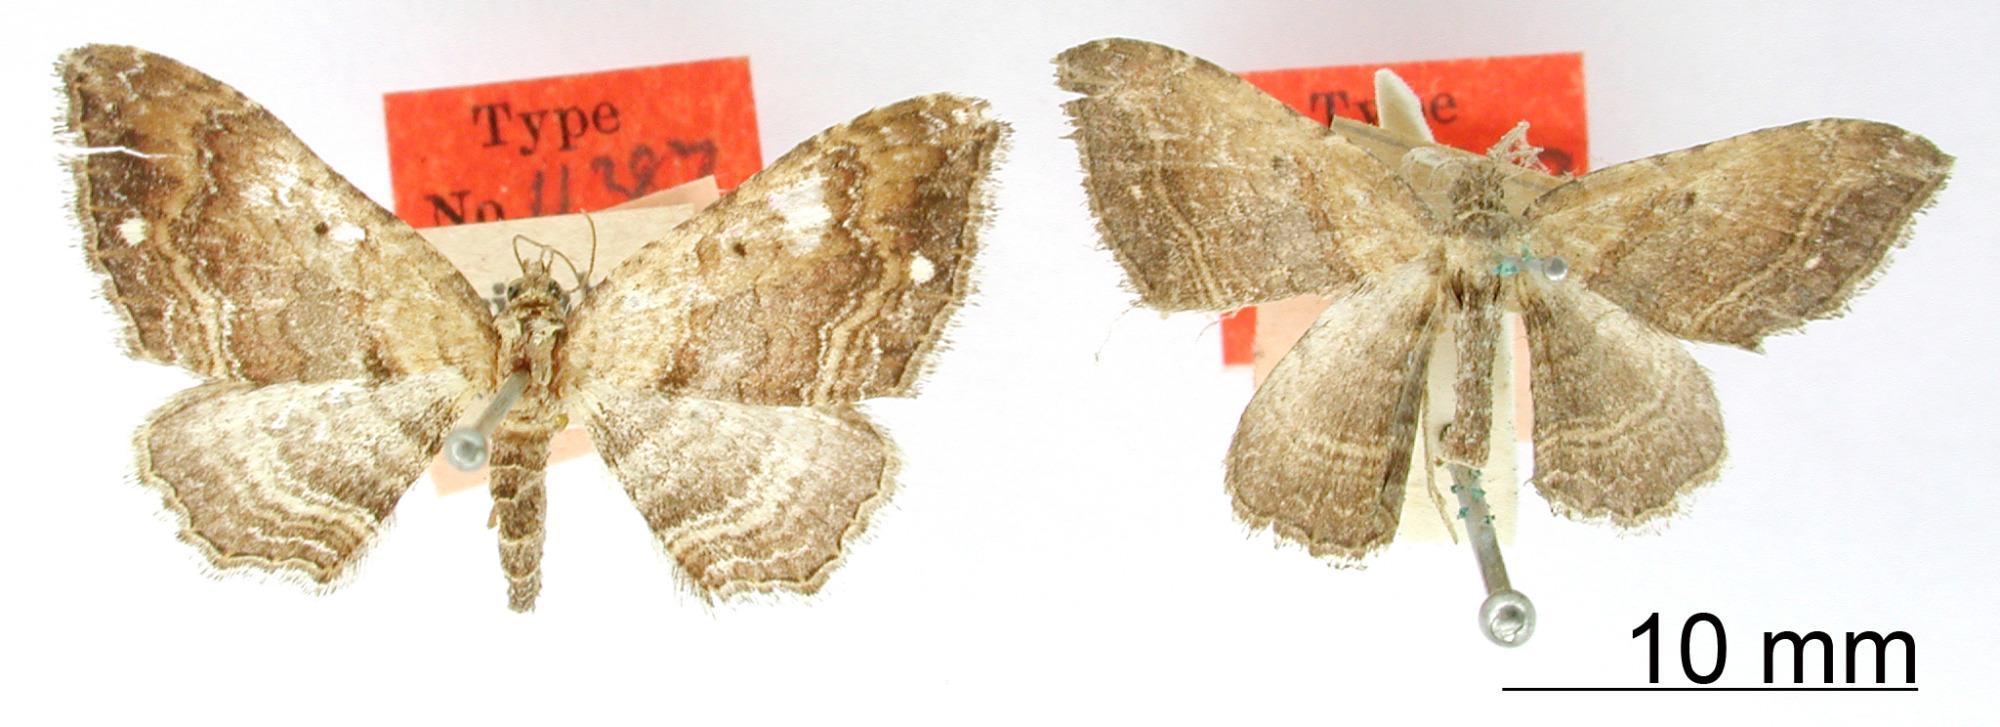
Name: Coenocalpe albipuncta
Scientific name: Coenocalpe albipuncta Warren, 1908
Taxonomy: Animalia, Arthropoda, Insecta, Lepidoptera, Geometridae, Larentiinae
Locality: Orizaba, Mexico